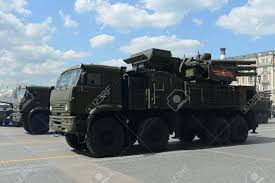
Label: Pantsir-S1